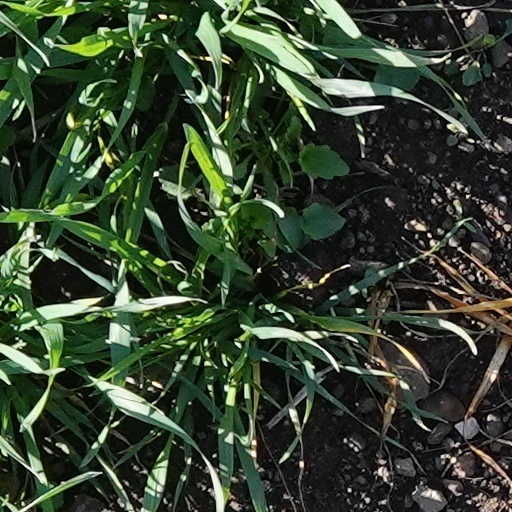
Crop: wheat